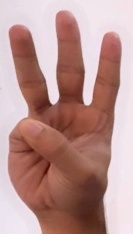
ASL sign: 6